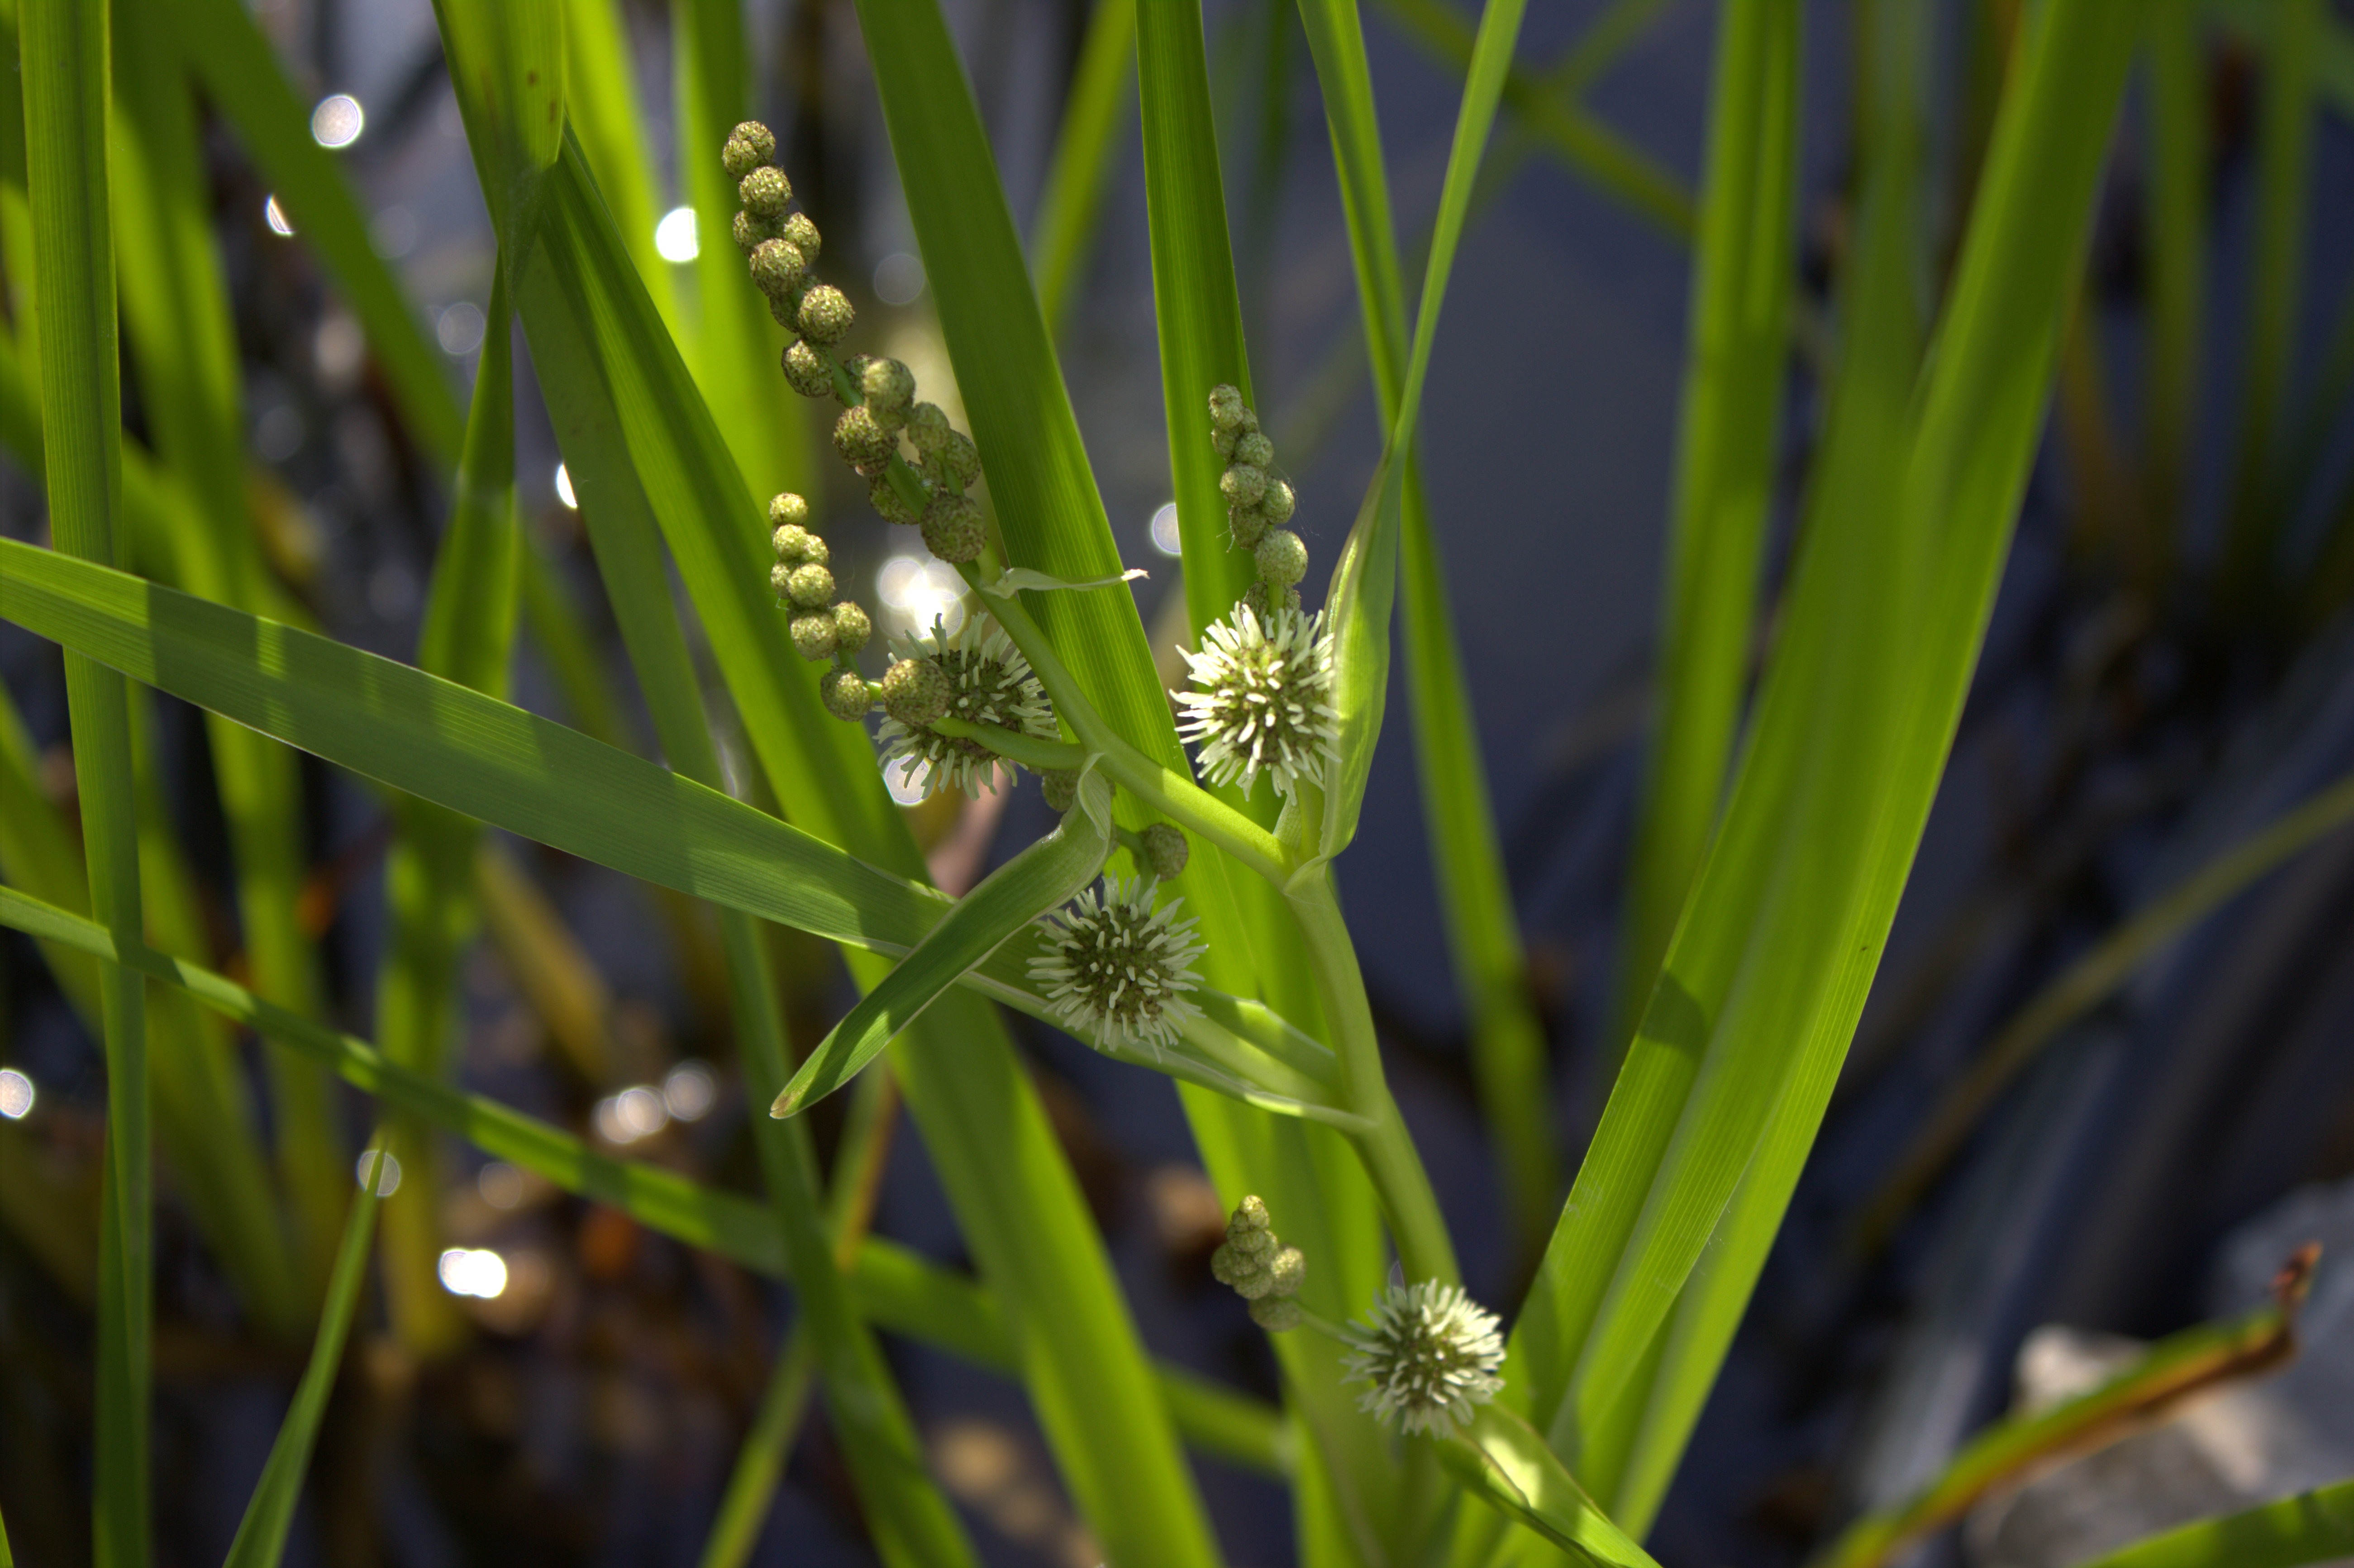
water, nature, grass, dew, plant, meadow, leaf, flower, reed, green, crop, botany, flora, wildflower, close up, moisture, macro photography, flowering plant, grass family, plant stem, land plant